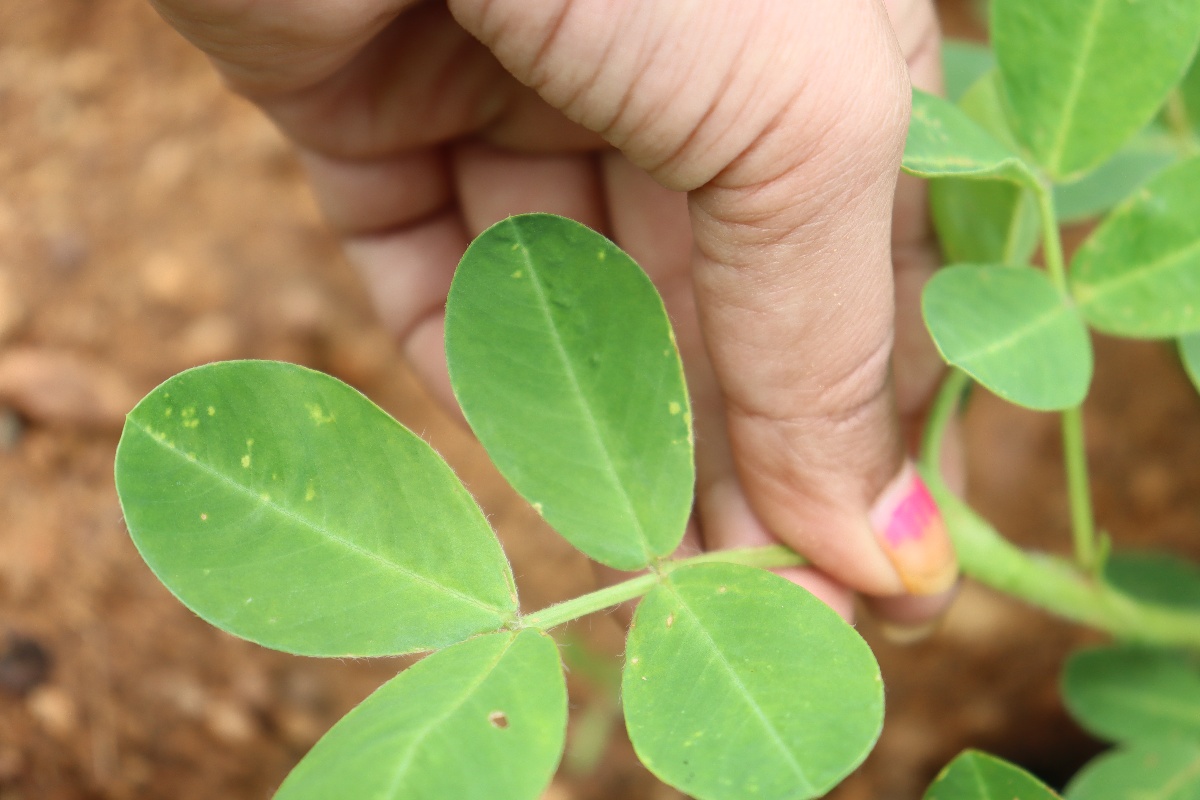
Label: early_leaf_spot